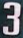
Number: 3